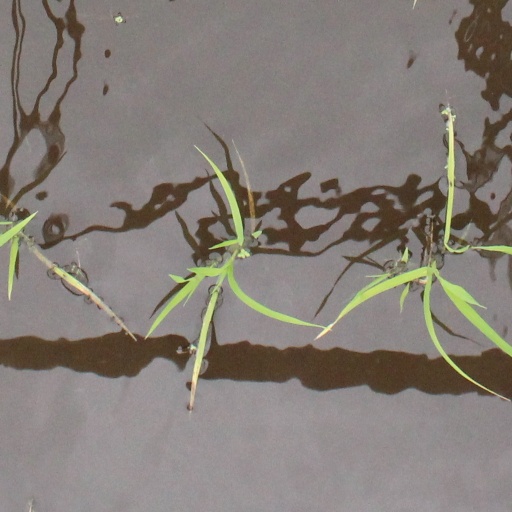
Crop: rice